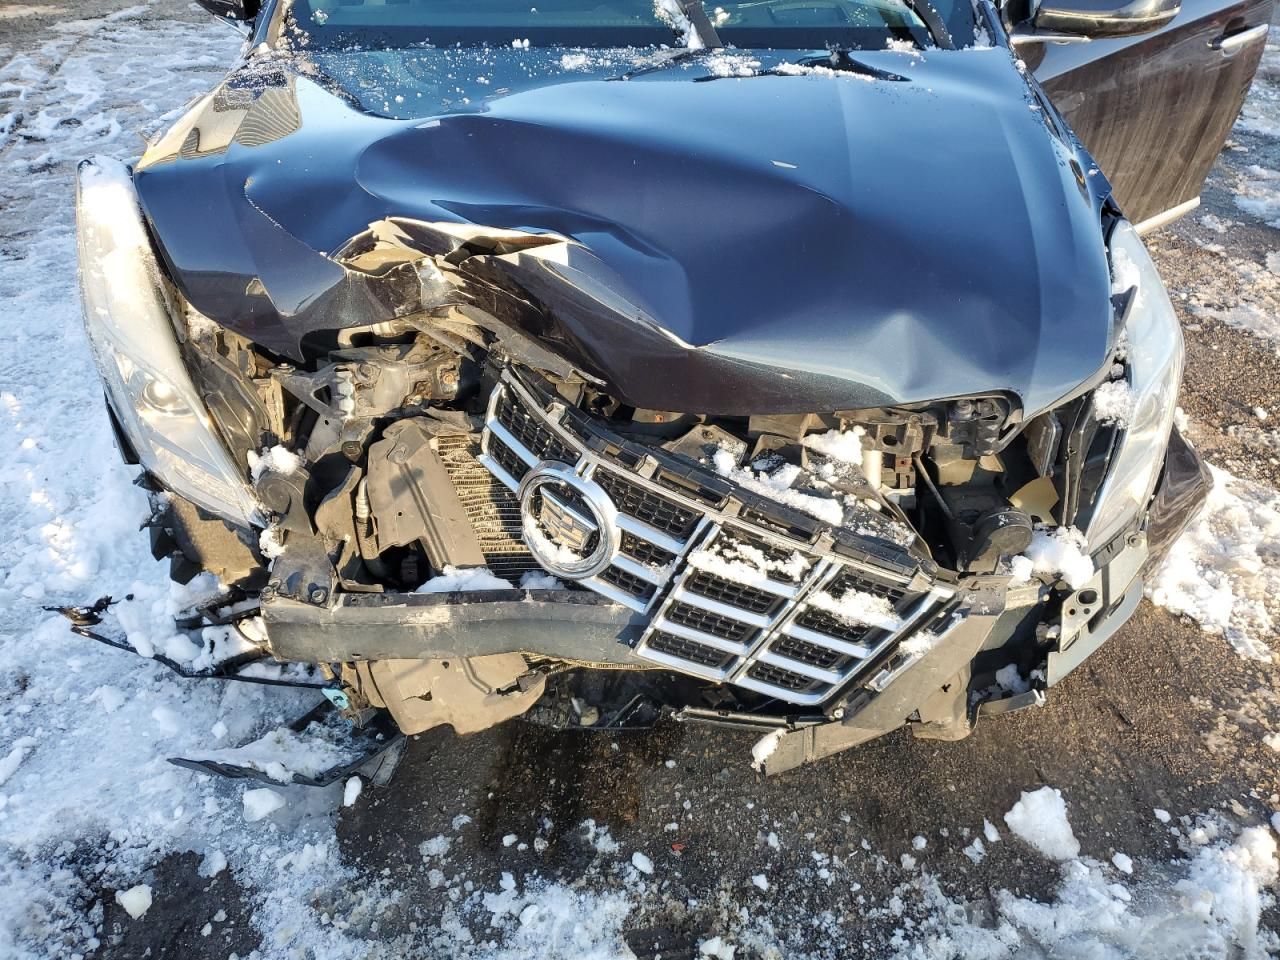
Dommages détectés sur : plaque d'immatriculation avant, pare-choc avant, feu avant droit, feu avant gauche, capot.
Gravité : majeur